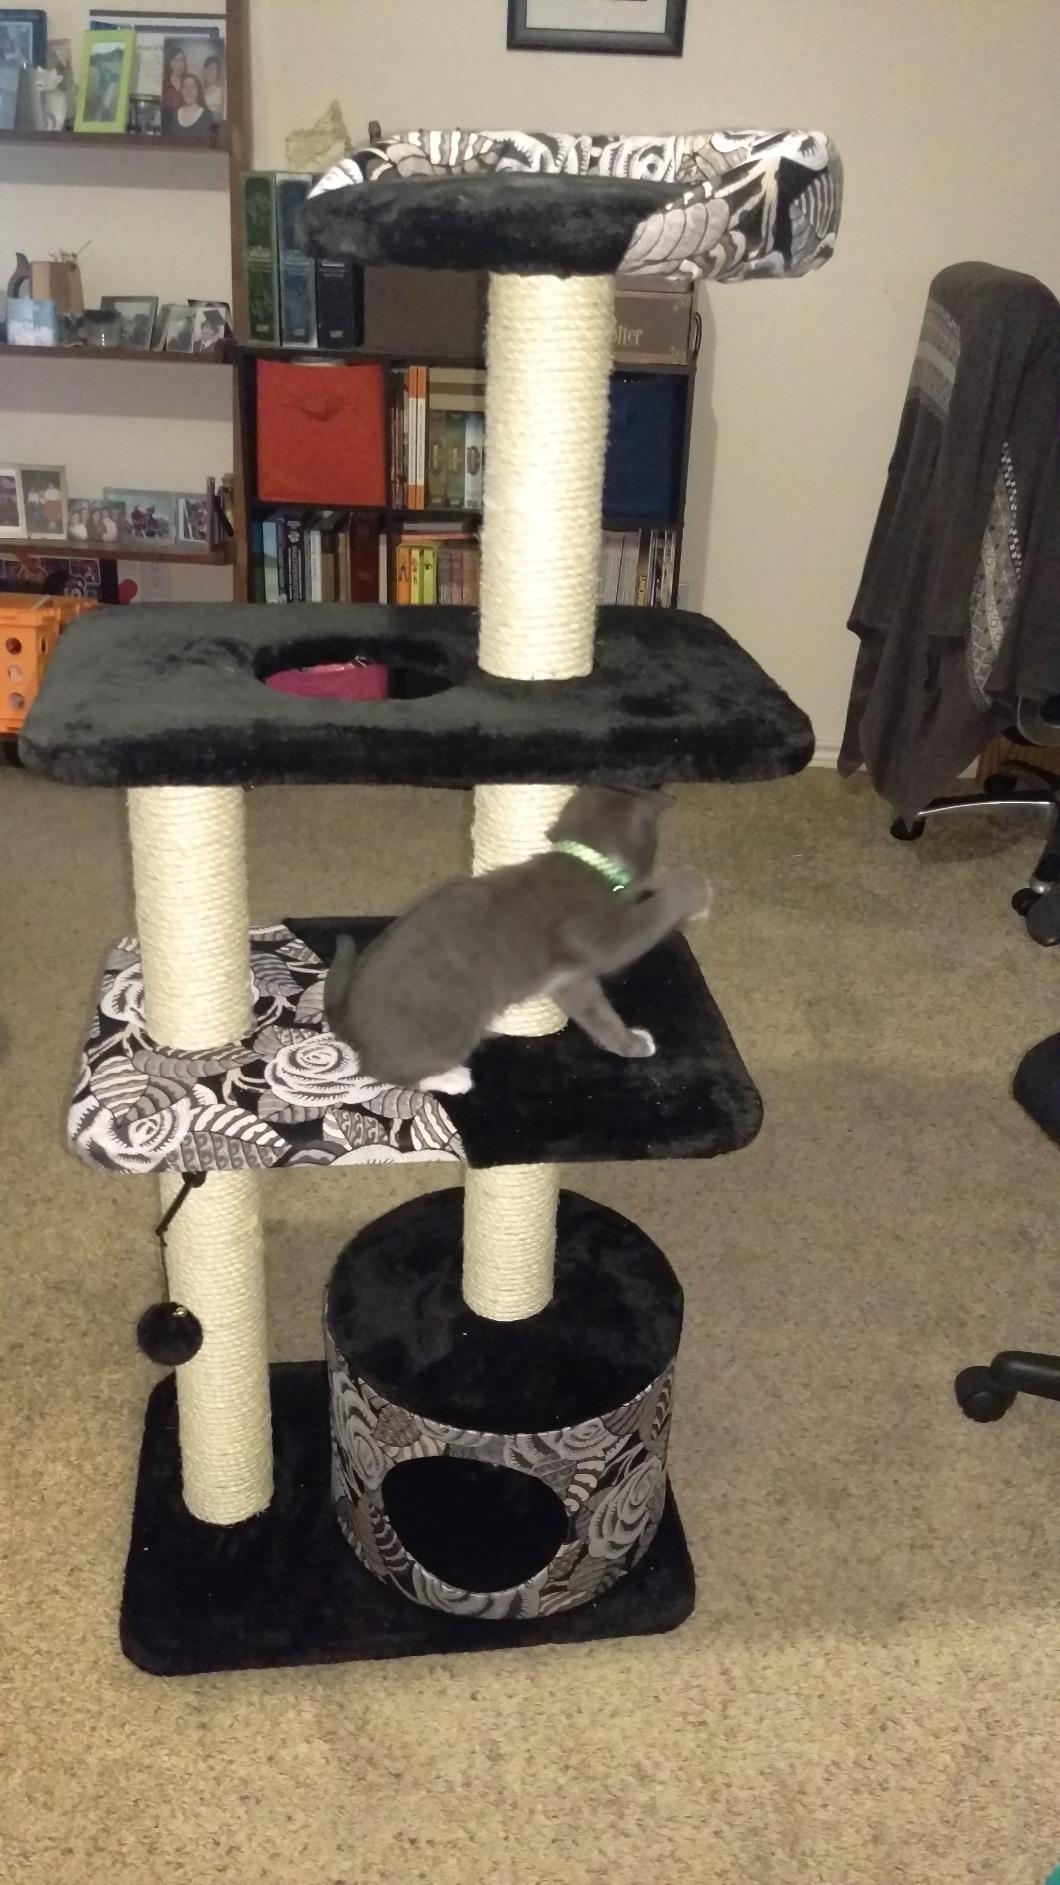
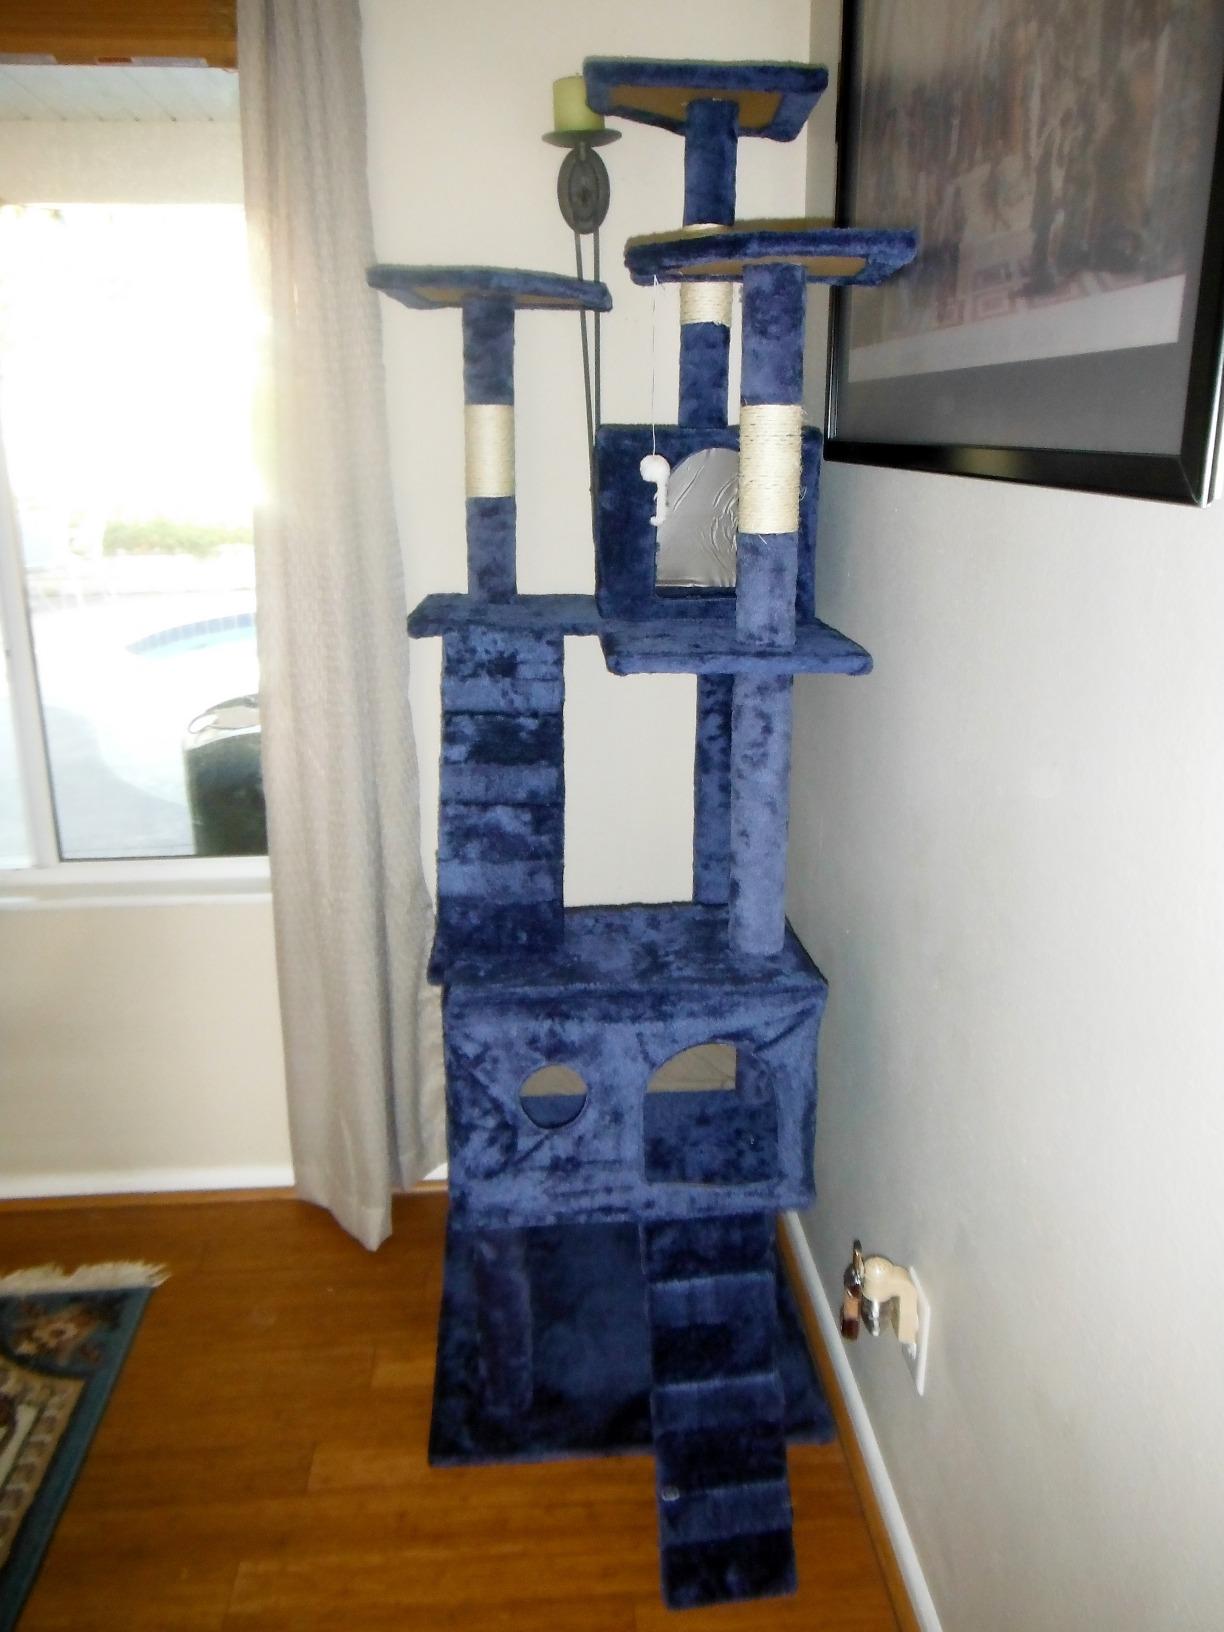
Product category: items_cat tree
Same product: no